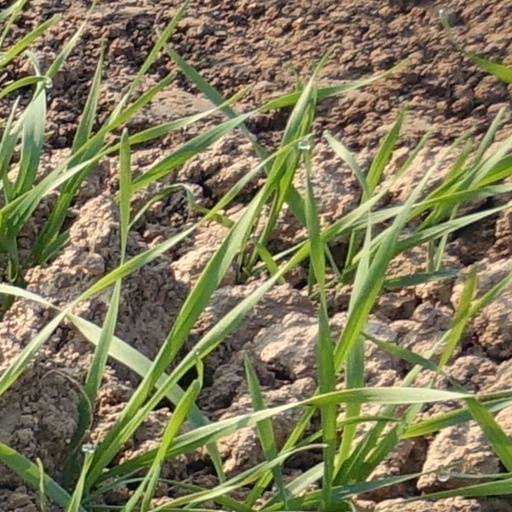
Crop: wheat